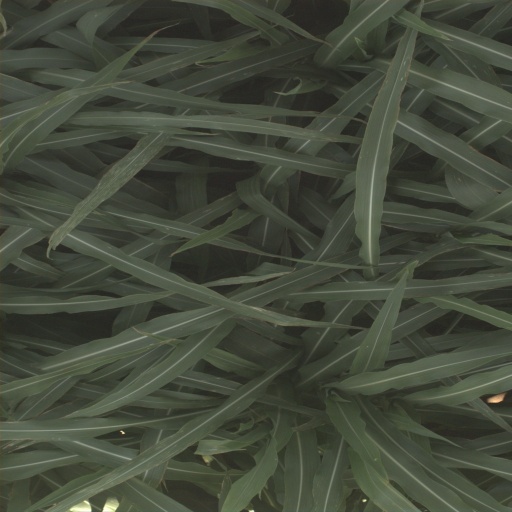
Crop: sorghum